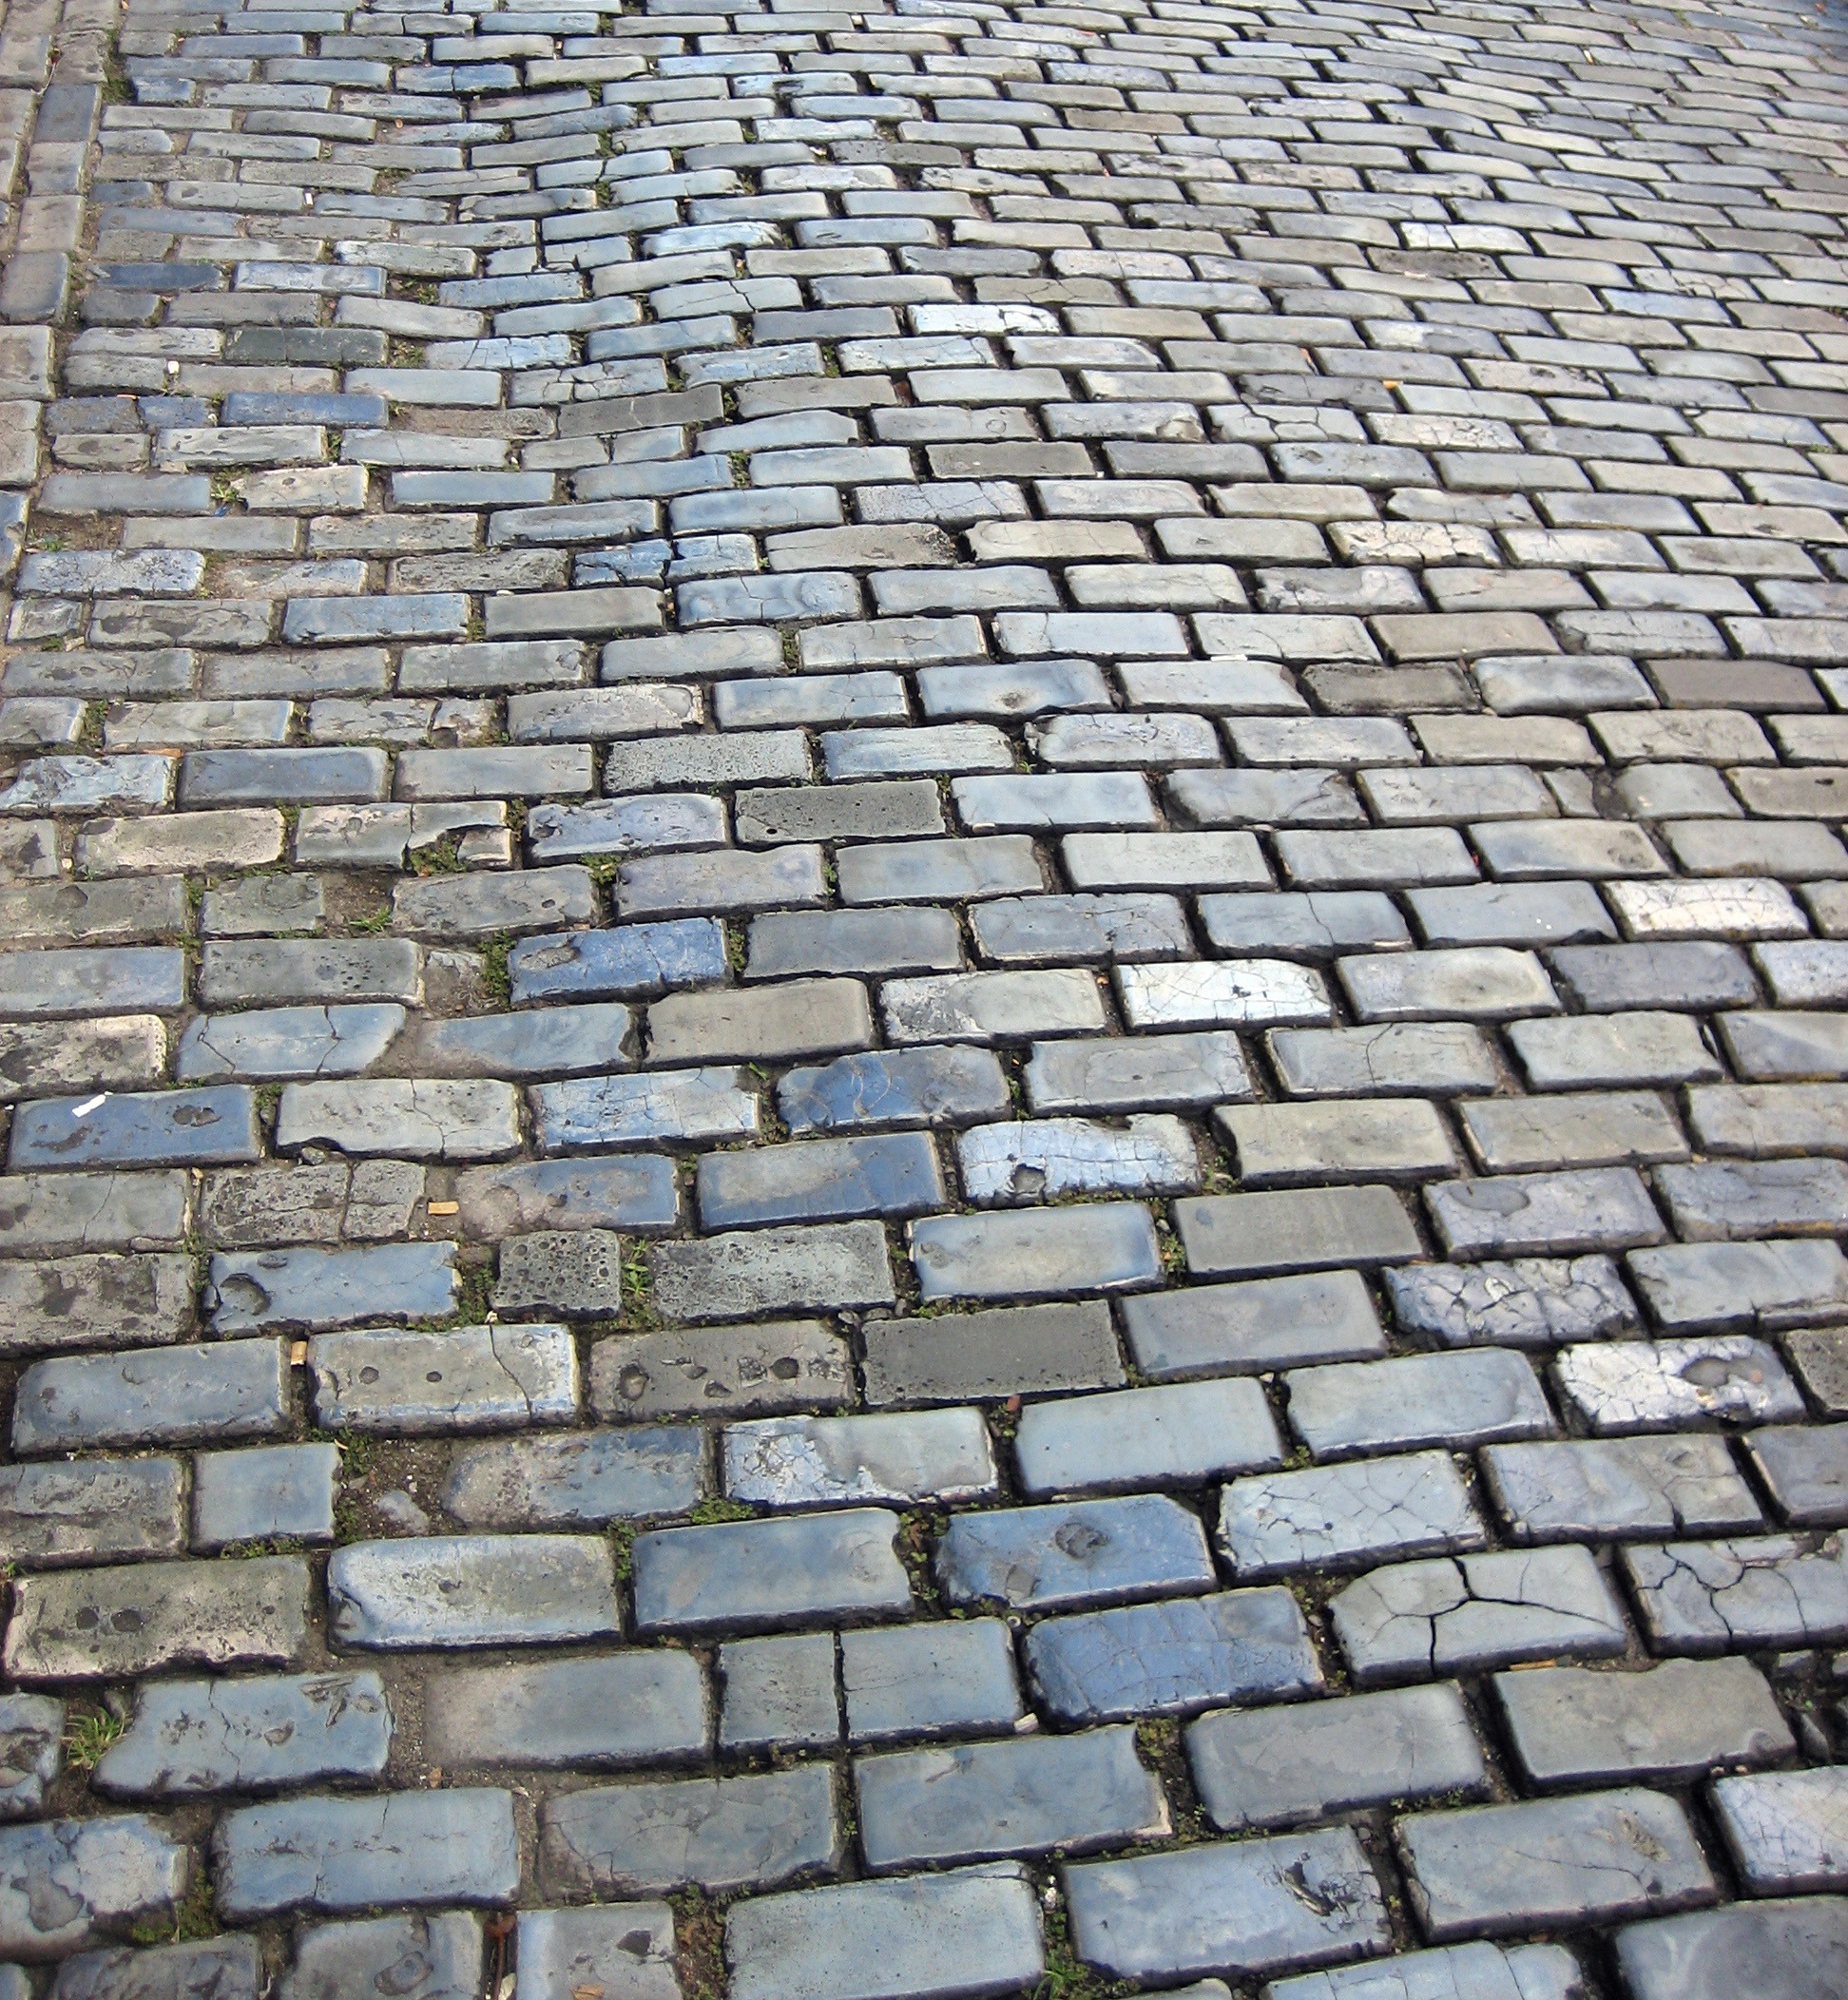
street, texture, sidewalk, floor, roof, cobblestone, urban, wall, stone, asphalt, pavement, walkway, pattern, stone wall, brick, lane, material, surface, textured, cobbled, bricks, cobble, footpath, brickwork, cobblestones, driveway, paved, flooring, road surface, outdoor structure, flagstone